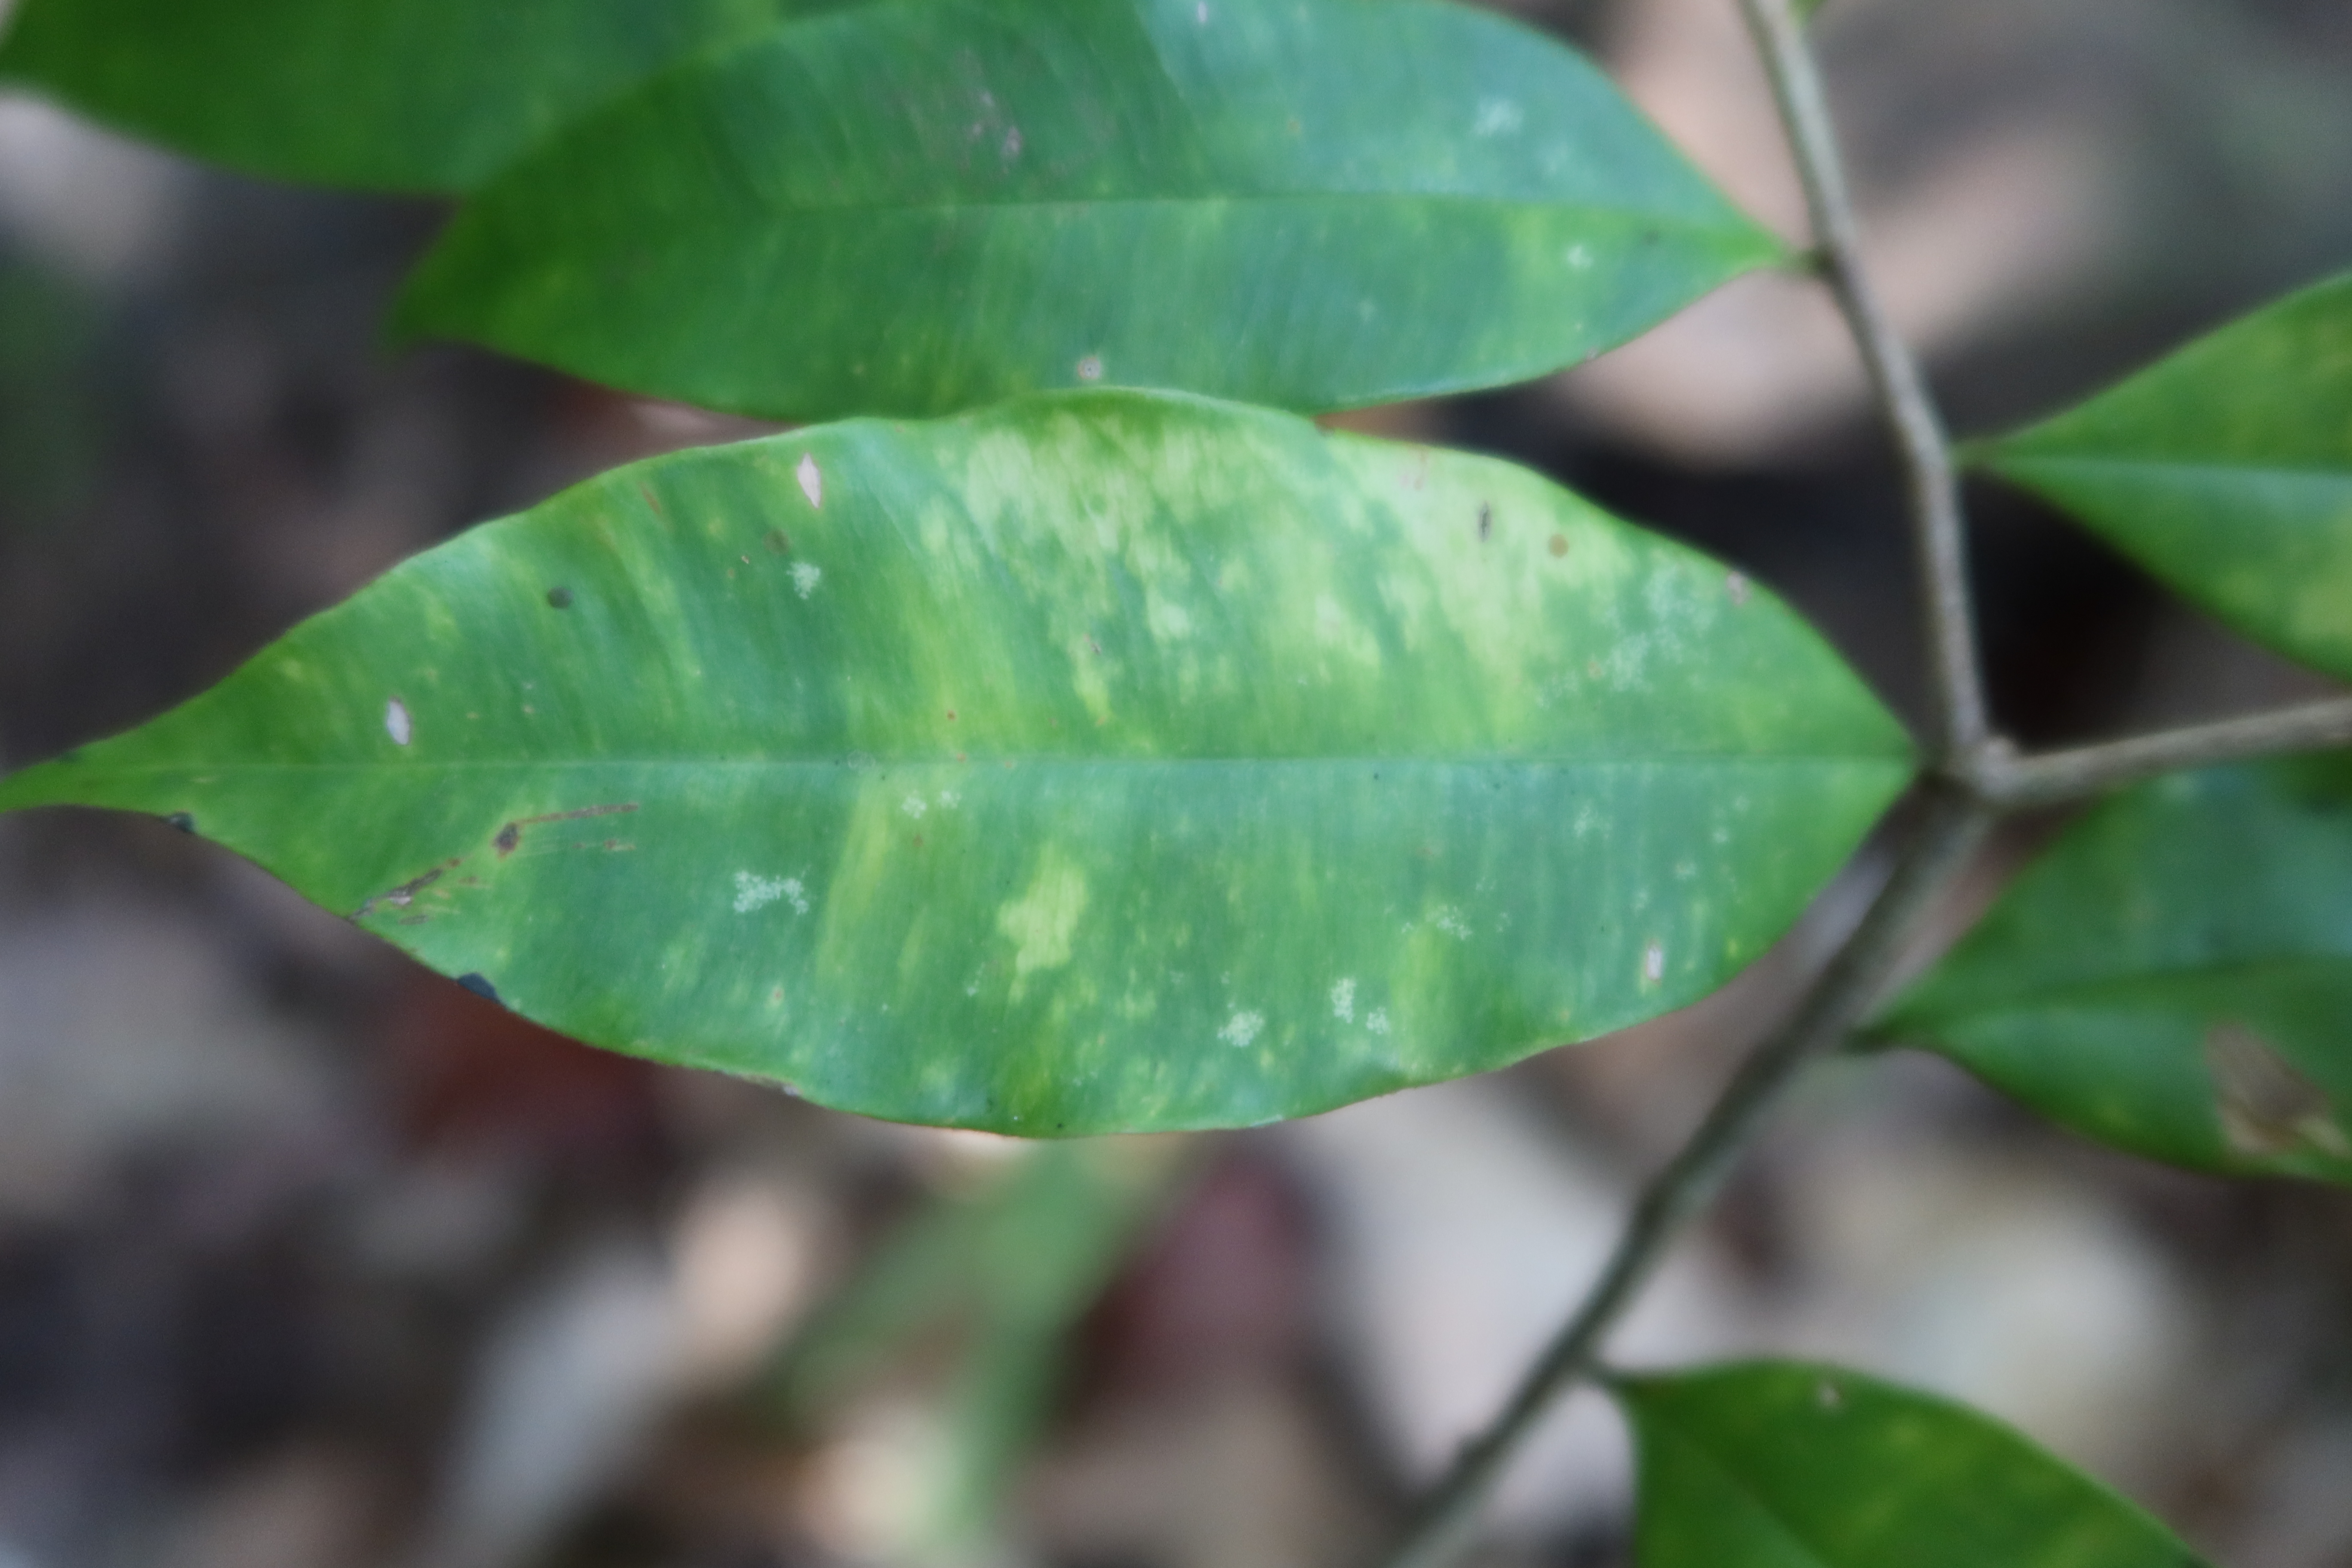
Label: Brown spots